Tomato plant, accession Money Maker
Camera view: bottom (45 deg); turntable rotation: 270 degrees
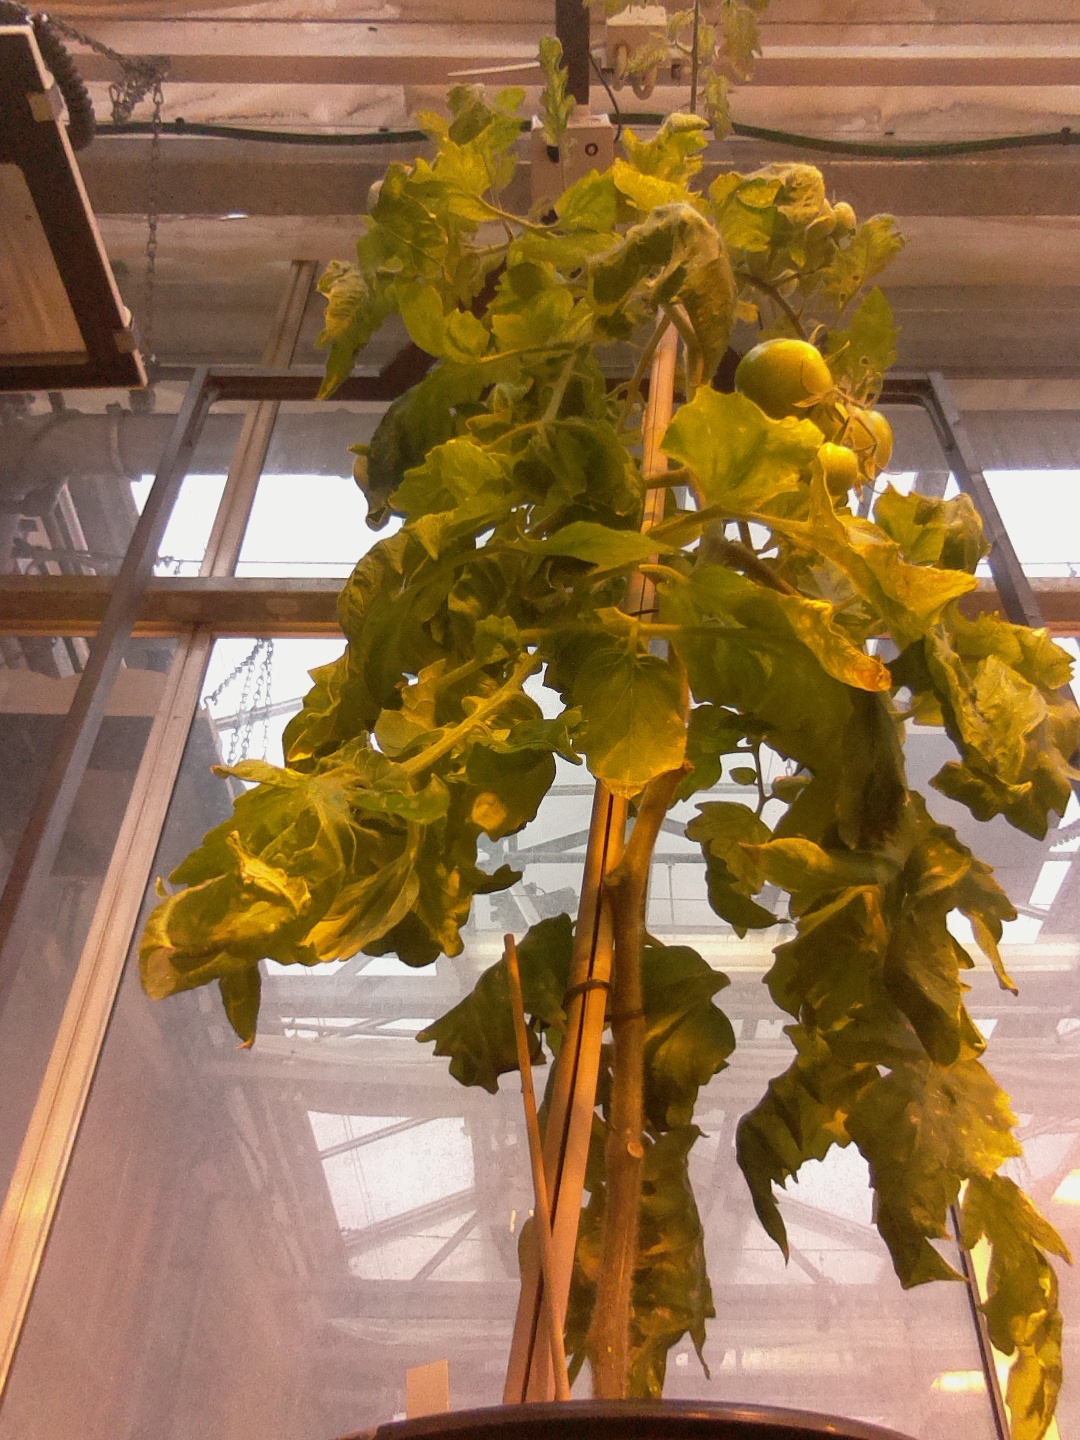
BBCH growth stage 79: 90% -100% of final fruit size